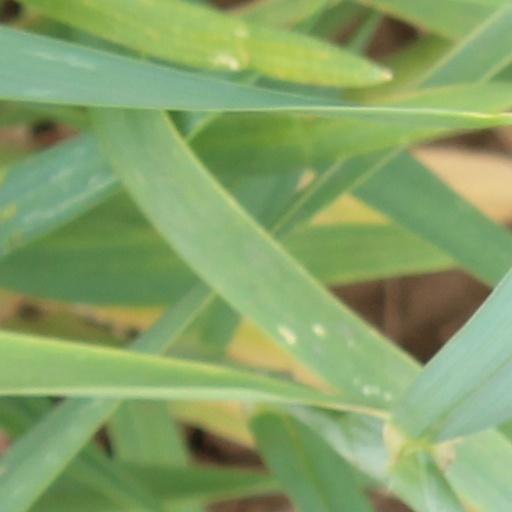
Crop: wheat